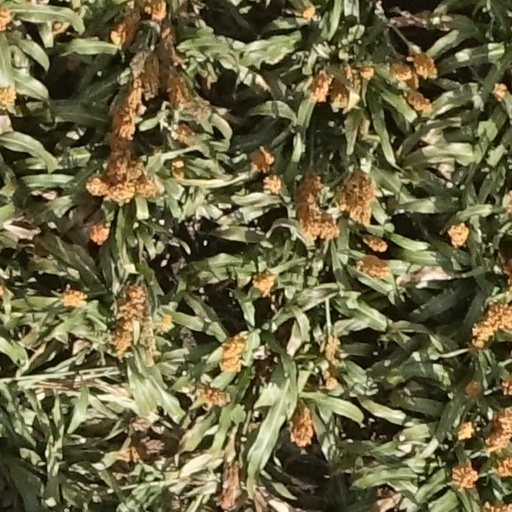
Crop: sorghum